Banteay Srei

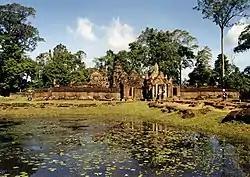
"Banteay Srei" ("Citadel of Women") is the modern name of a 10th-century CE Khmer temple originally called "Tribhuvanamaheshvara" ("Great Lord of the Threefold World"), an appellation of the god Shiva.

Consecrated on 22 April 967 CE, Banteay Srei was the only major temple at Angkor not built by rulers; its construction is credited to the courtiers named Vishnukumara and Yajnavaraha (modern ), who served as counsellors to King Rajendravarman II (modern ). The foundational stela says that Yajnavaraha, grandson of King Harshavarman I, was a scholar and philanthropist who helped those who suffered from illness, injustice, or poverty. His pupil was the future King Jayavarman V (r. 968 – ca. 1001). Originally, the temple was surrounded by a town called Ishvarapura.